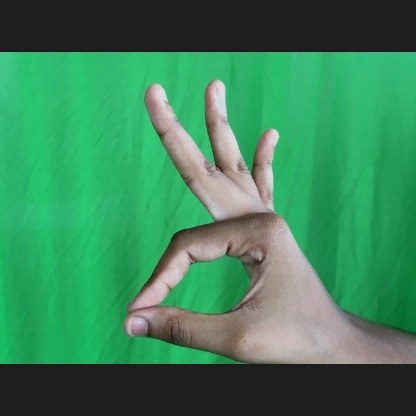
Mudra: Hamsasyam